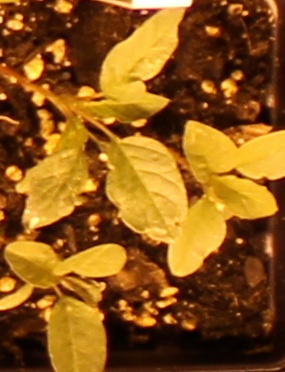
Label: Palmer Amaranth